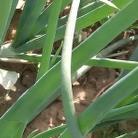
Crop: Onion
Condition: healthy-leaf